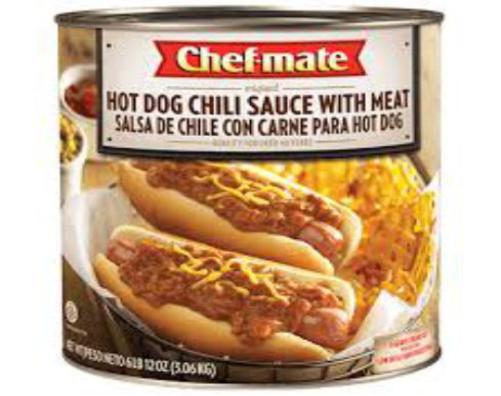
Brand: chef-mate
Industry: Food